Ginger Ale Afternoon

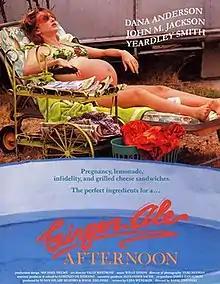

Ginger Ale Afternoon is a 1989 independent film by director Rafal Zielinski, based on a stage play by Gina Wendkos.